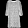
Label: Dress